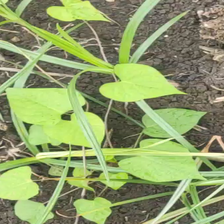
Weed species: Obscure_morning _glory(Ipomoea obscura)